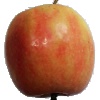
Label: Apple Pink Lady 1